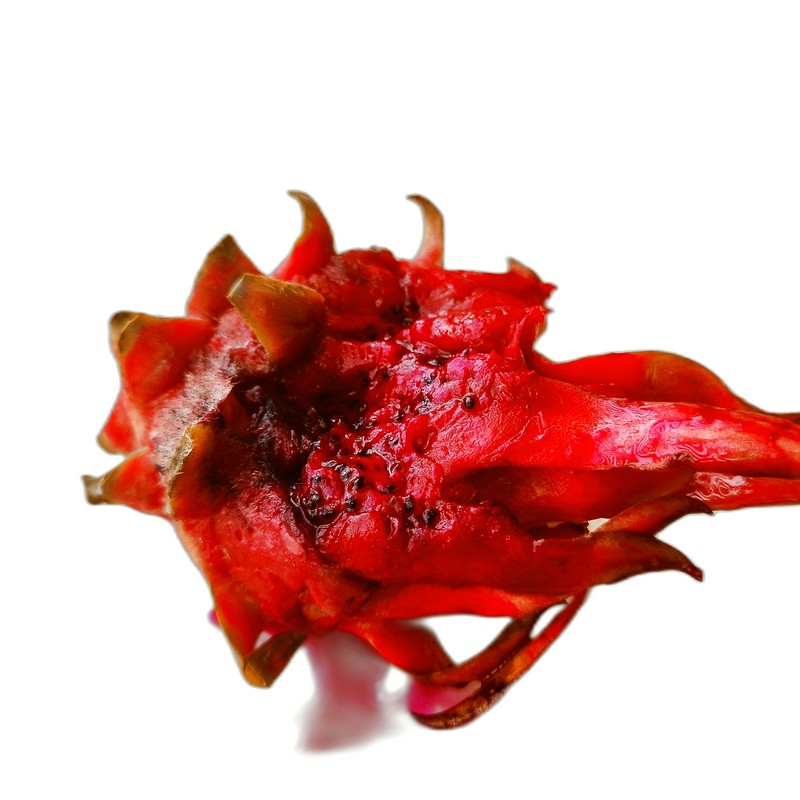
Label: Defect Dragon Fruit